Sevan, Armenia

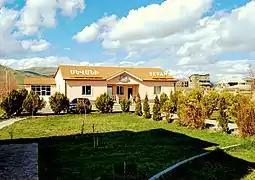
Lihnitis Sevan Brewery

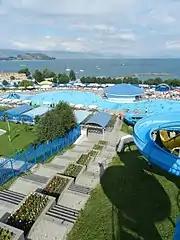
Sevan town water park

The majority of the population of Sevan belongs to the Armenian Apostolic Church. The church of the Holy Archangels is the main church of the town. It was consecrated on 31 May 2015. The town also has a Jewish community of Subbotniks, and the only town in Armenia with a Synagogue outside of Yerevan.